104th Light Anti-Aircraft Regiment, Royal Artillery

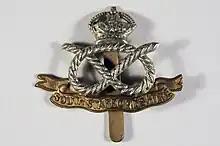
The South Staffordshires' cap badge.

The unit was originally formed on 1 May 1940 at Trowbridge, Wiltshire, as 13th (Pioneer) Battalion, South Staffordshire Regiment. As a pioneer battalion, the 12th does not appear to have been assigned to any field force or home defence formation. However it was converted into a normal infantry battalion on 24 October 1940 and it joined 213th Independent Infantry Brigade (Home), a static defence formation under II Corps in East Anglia.